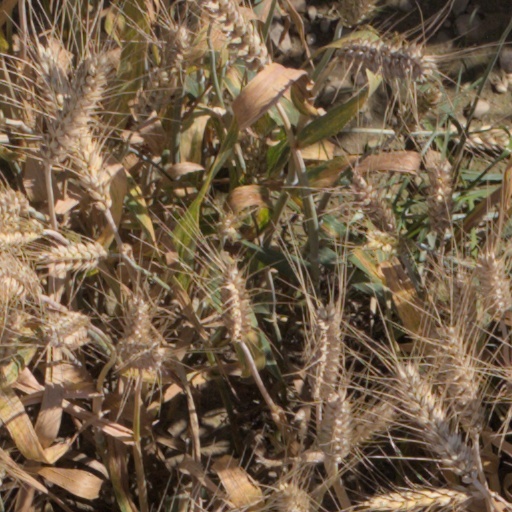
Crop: wheat